Jaffa–Jerusalem railway

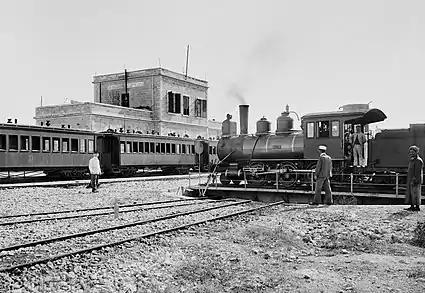
Jerusalem Railway Station c. 1900. The locomotive on the turntable is "Ramleh" (J&J #3), a 2-6-0 built by Baldwin in 1890.

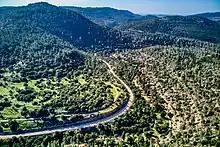
The railway in Nahal Refaim at the foot of

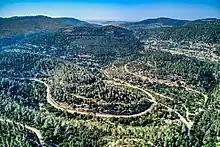
Refaim Bridge where the railroad passes under Route 386 at the place where the Valley of Rephaim flows into the Valley of Sorek

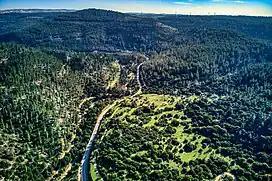
The railway in Nahal Refaim near Mount Refaim

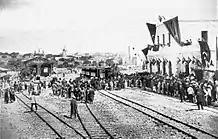
The first Jaffa–Jerusalem train arriving in Jerusalem

The Jaffa–Jerusalem railway (also J & J) is a railway that connected Jaffa and Jerusalem. The line was built in the Mutasarrifate of Jerusalem (Ottoman Syria) by the French company "Société du Chemin de Fer Ottoman de Jaffa à Jérusalem et Prolongements" and inaugurated in 1892. The project was headed by Joseph Navon, an Ottoman Jewish entrepreneur from Jerusalem, after previous attempts by the British-Jewish philanthropist Sir Moses Montefiore failed. It is the second railway inaugurated in the Middle East after the İzmir–Aydın Railway, which opened in 1856.